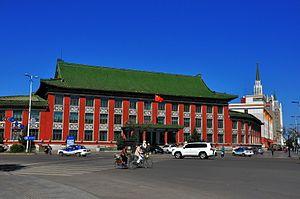
Le district de Hailar est un district urbain du nord-est de la région autonome de Mongolie-Intérieure en Chine. Elle est située à environ 600 mètres d'altitude. Lors du recensement de 2010, sa population était de 344 947 habitants, ce qui fait d'elle la plus grande ville du Nord de la Mongolie-Intérieure. Son territoire s'étend sur 1 440 kilomètres carrés. Elle est le chef-lieu de la ville-préfecture de Hulunbuir. Auparavant, elle s'appelait Hulun.